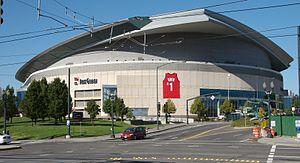
Le Moda Center, anciennement Rose Garden Arena est une salle omnisports située à Portland, dans l'Oregon. Adjacente au Memorial Coliseum, ces deux ensembles forment un complexe appelé Rose Quarter. Elle est actuellement administrée par Global Spectrum, une compagnie qui dirige des installations sportives.